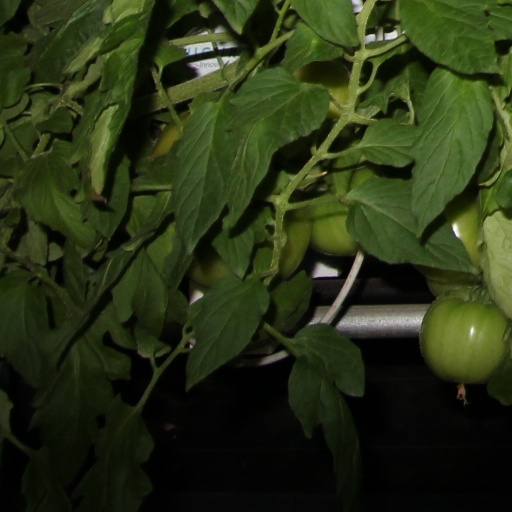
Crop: tomato